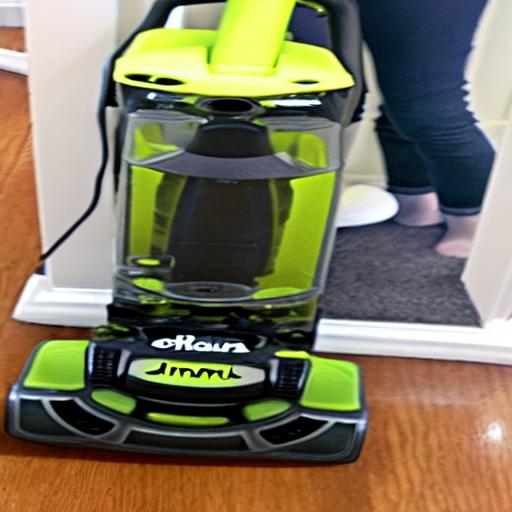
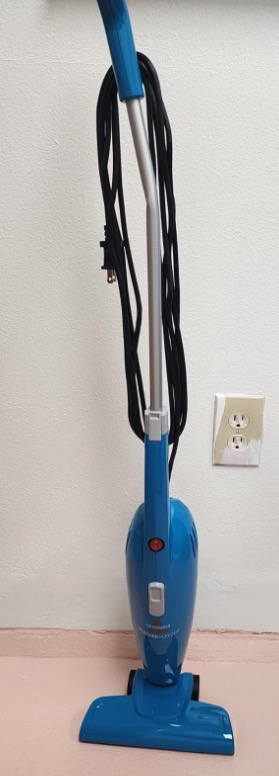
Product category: items_vacuum
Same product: no